Jeannette Piccard

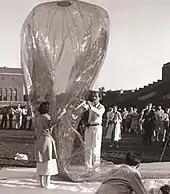
The Piccards, University of Minnesota, 1936

Jean and Jeannette felt they had succeeded by reaching the stratosphere, and they became popular lecturers. They prepared brochures and souvenirs to attract attention to the flight, one titled "Who Said We Couldn't Do It." But they had developed perhaps unreasonable expectations that lucrative university positions would come to them. Both wrote to dozens of colleges and universities, aiming high—even at college presidencies, trying to secure positions, but they received only rejections. In December 1934, Jeannette wrote to Swann to ask if Jean might become a member of the chemistry staff of the Bartol Research Foundation at the Franklin Institute, and also offered her services, but was turned down. Luckily, they met a new advocate while on lecture tour to Minneapolis. Thanks to John Akerman of the department of aeronautical engineering at the University of Minnesota, Jean became an untenured professor in Minnesota by 1936, teaching and doing aeronautical studies until 1946 when he received tenure. During 1943, Jeannette was briefly an executive secretary at the housing section of the Minnesota Office of Civil Defense.